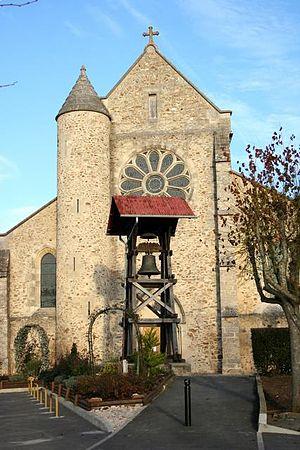
Ferrières-en-Brie est une commune française située dans le département de Seine-et-Marne en région Île-de-France.